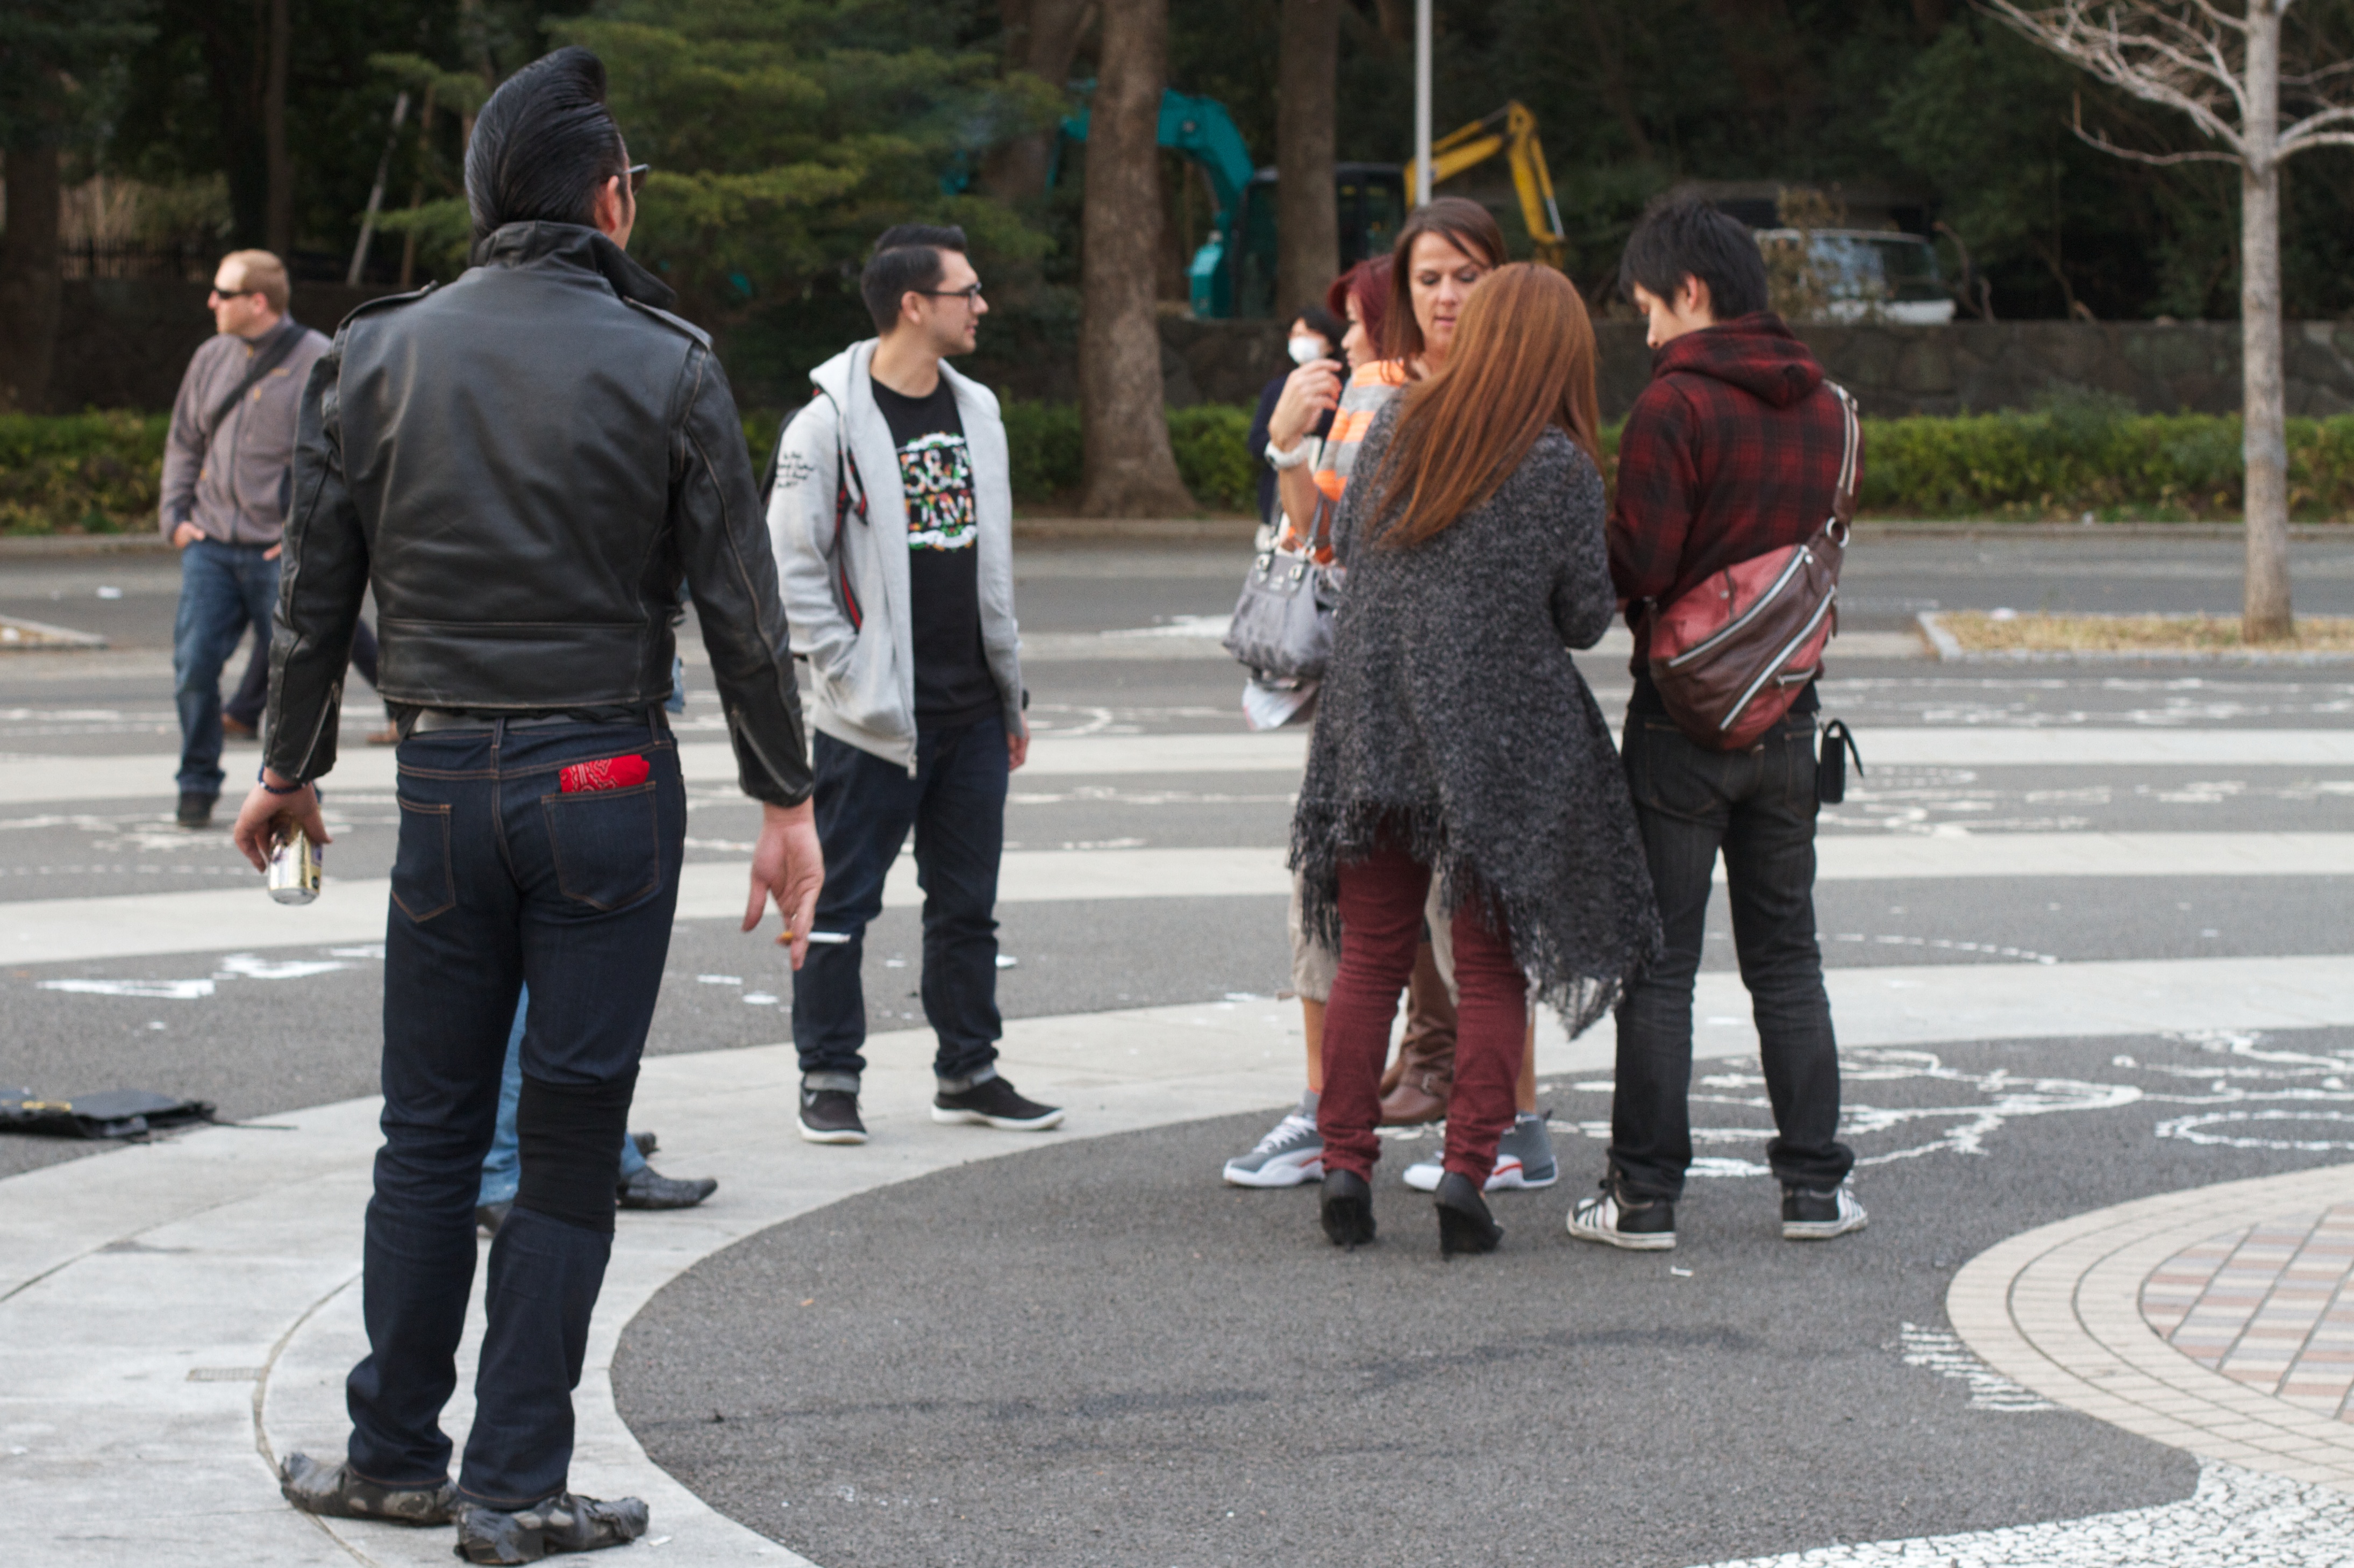
pedestrian, pedestrian crossing